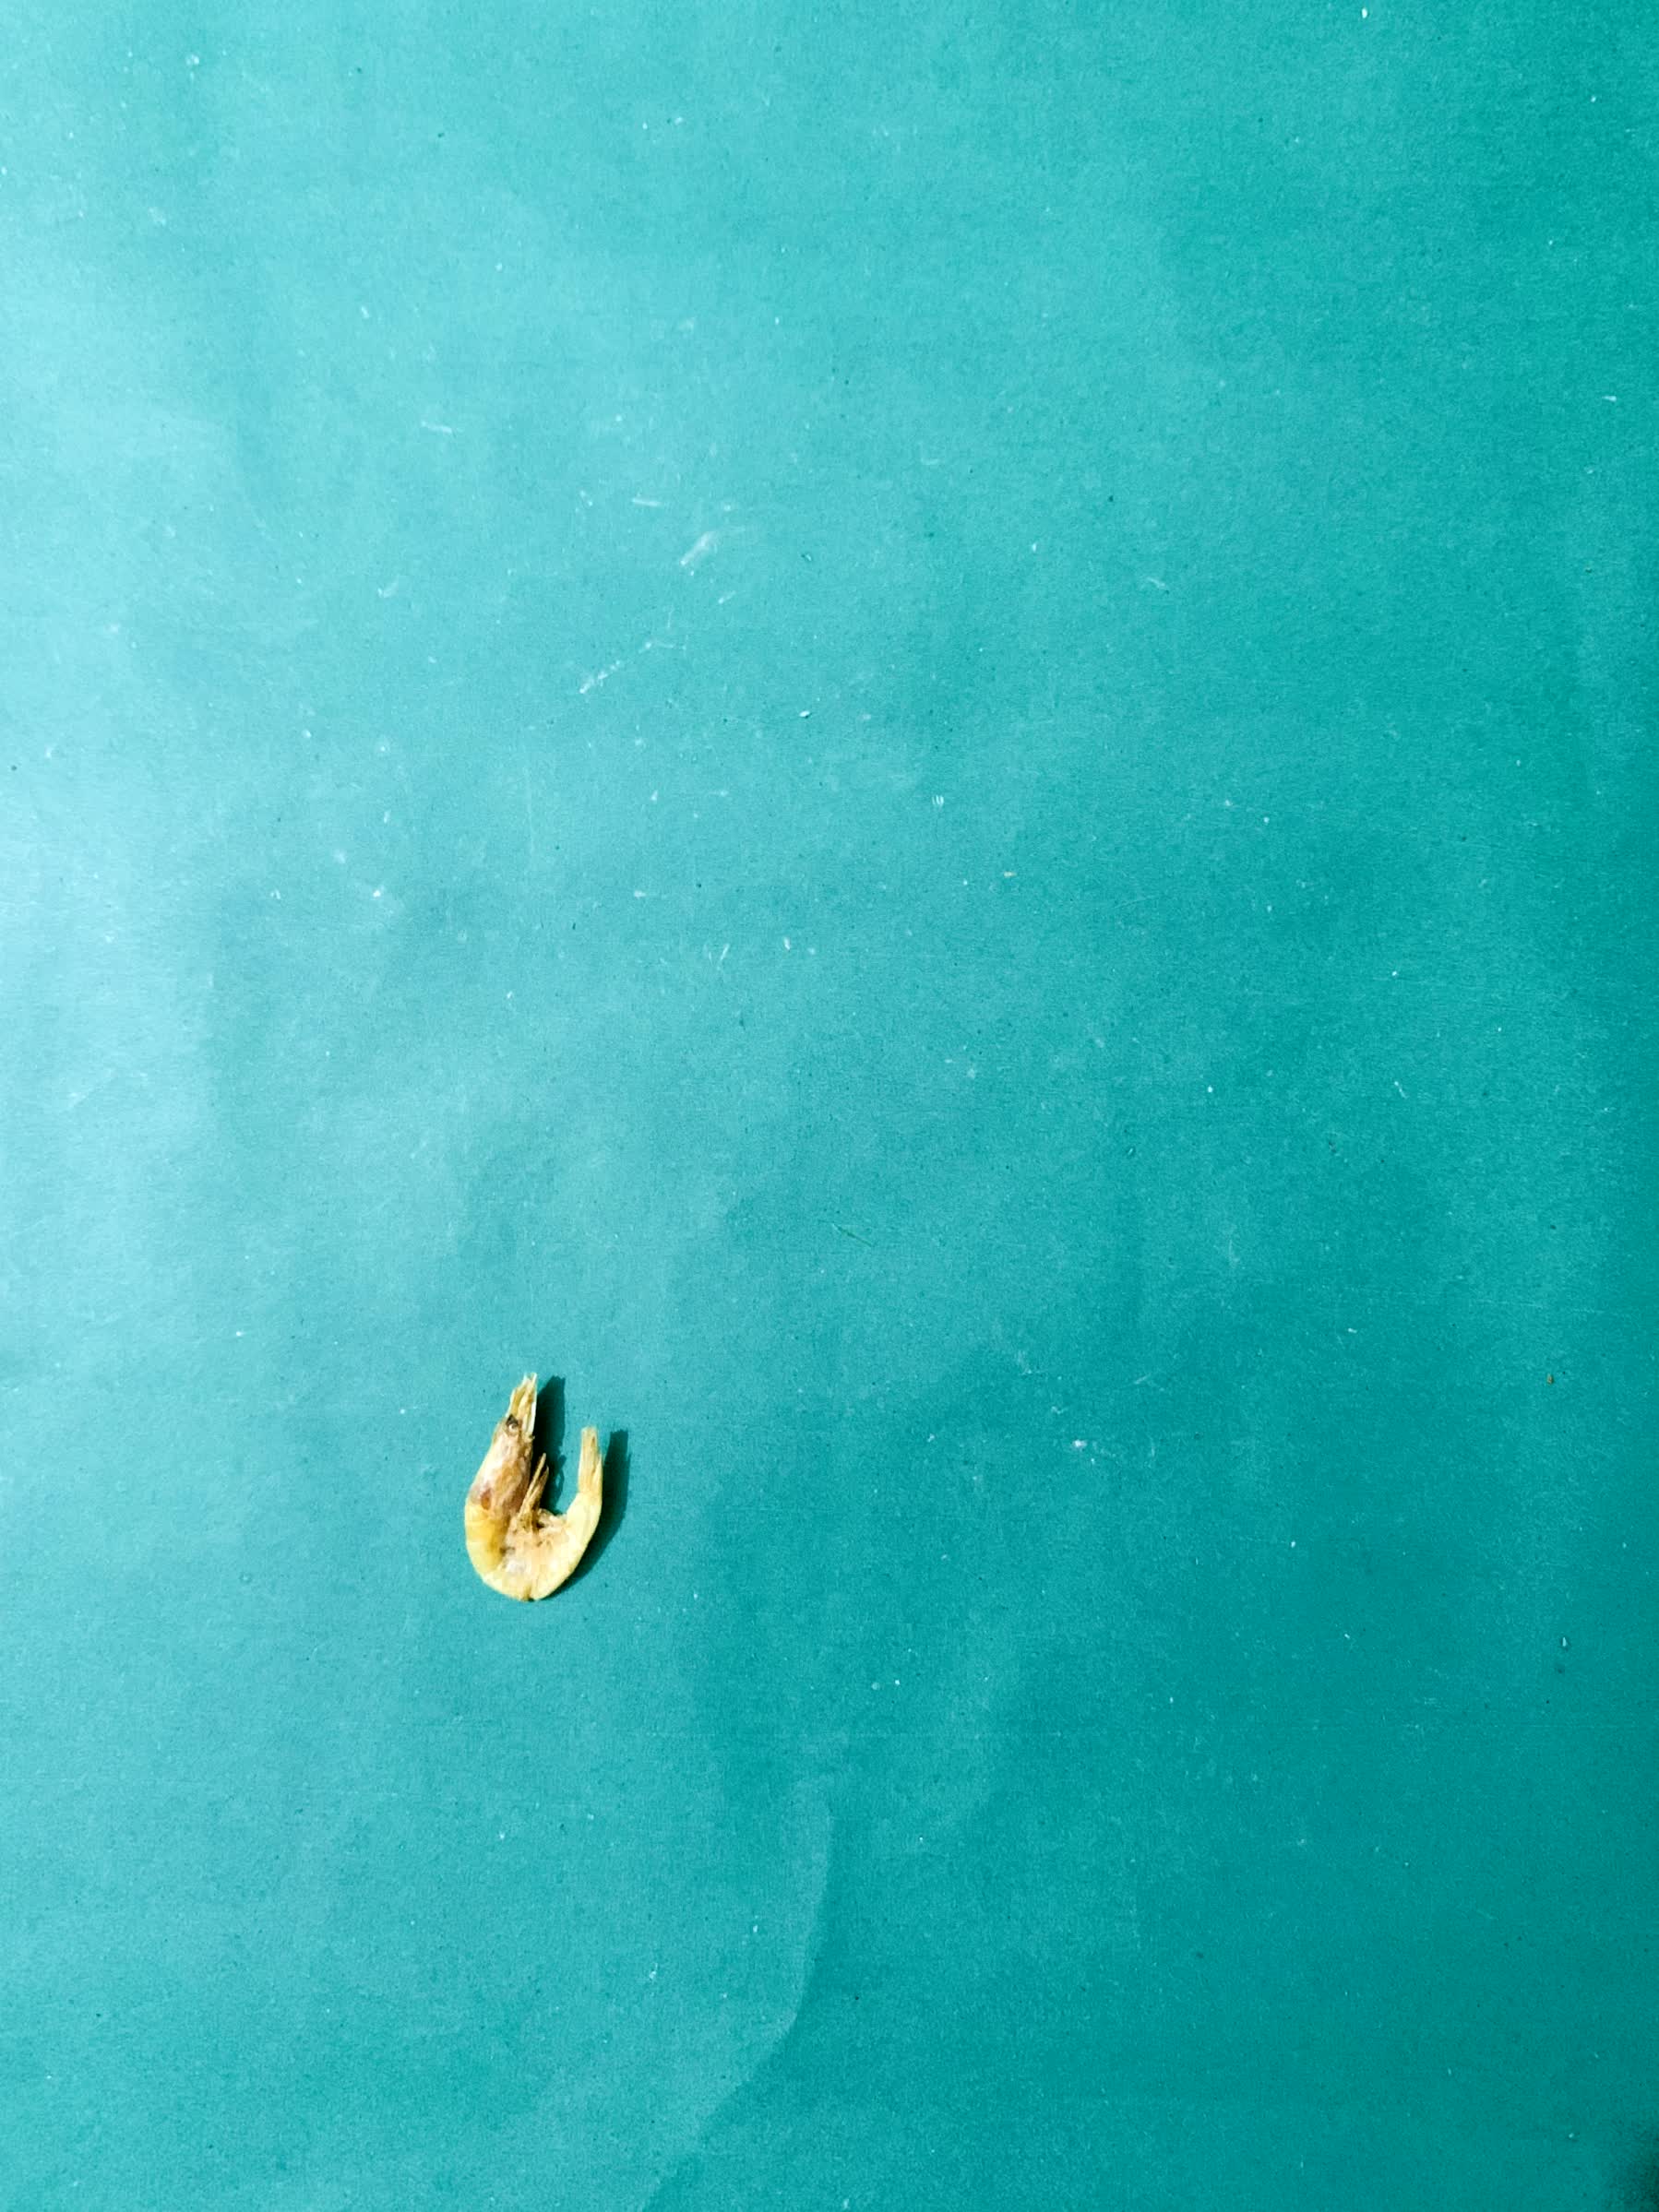
Species: chingri